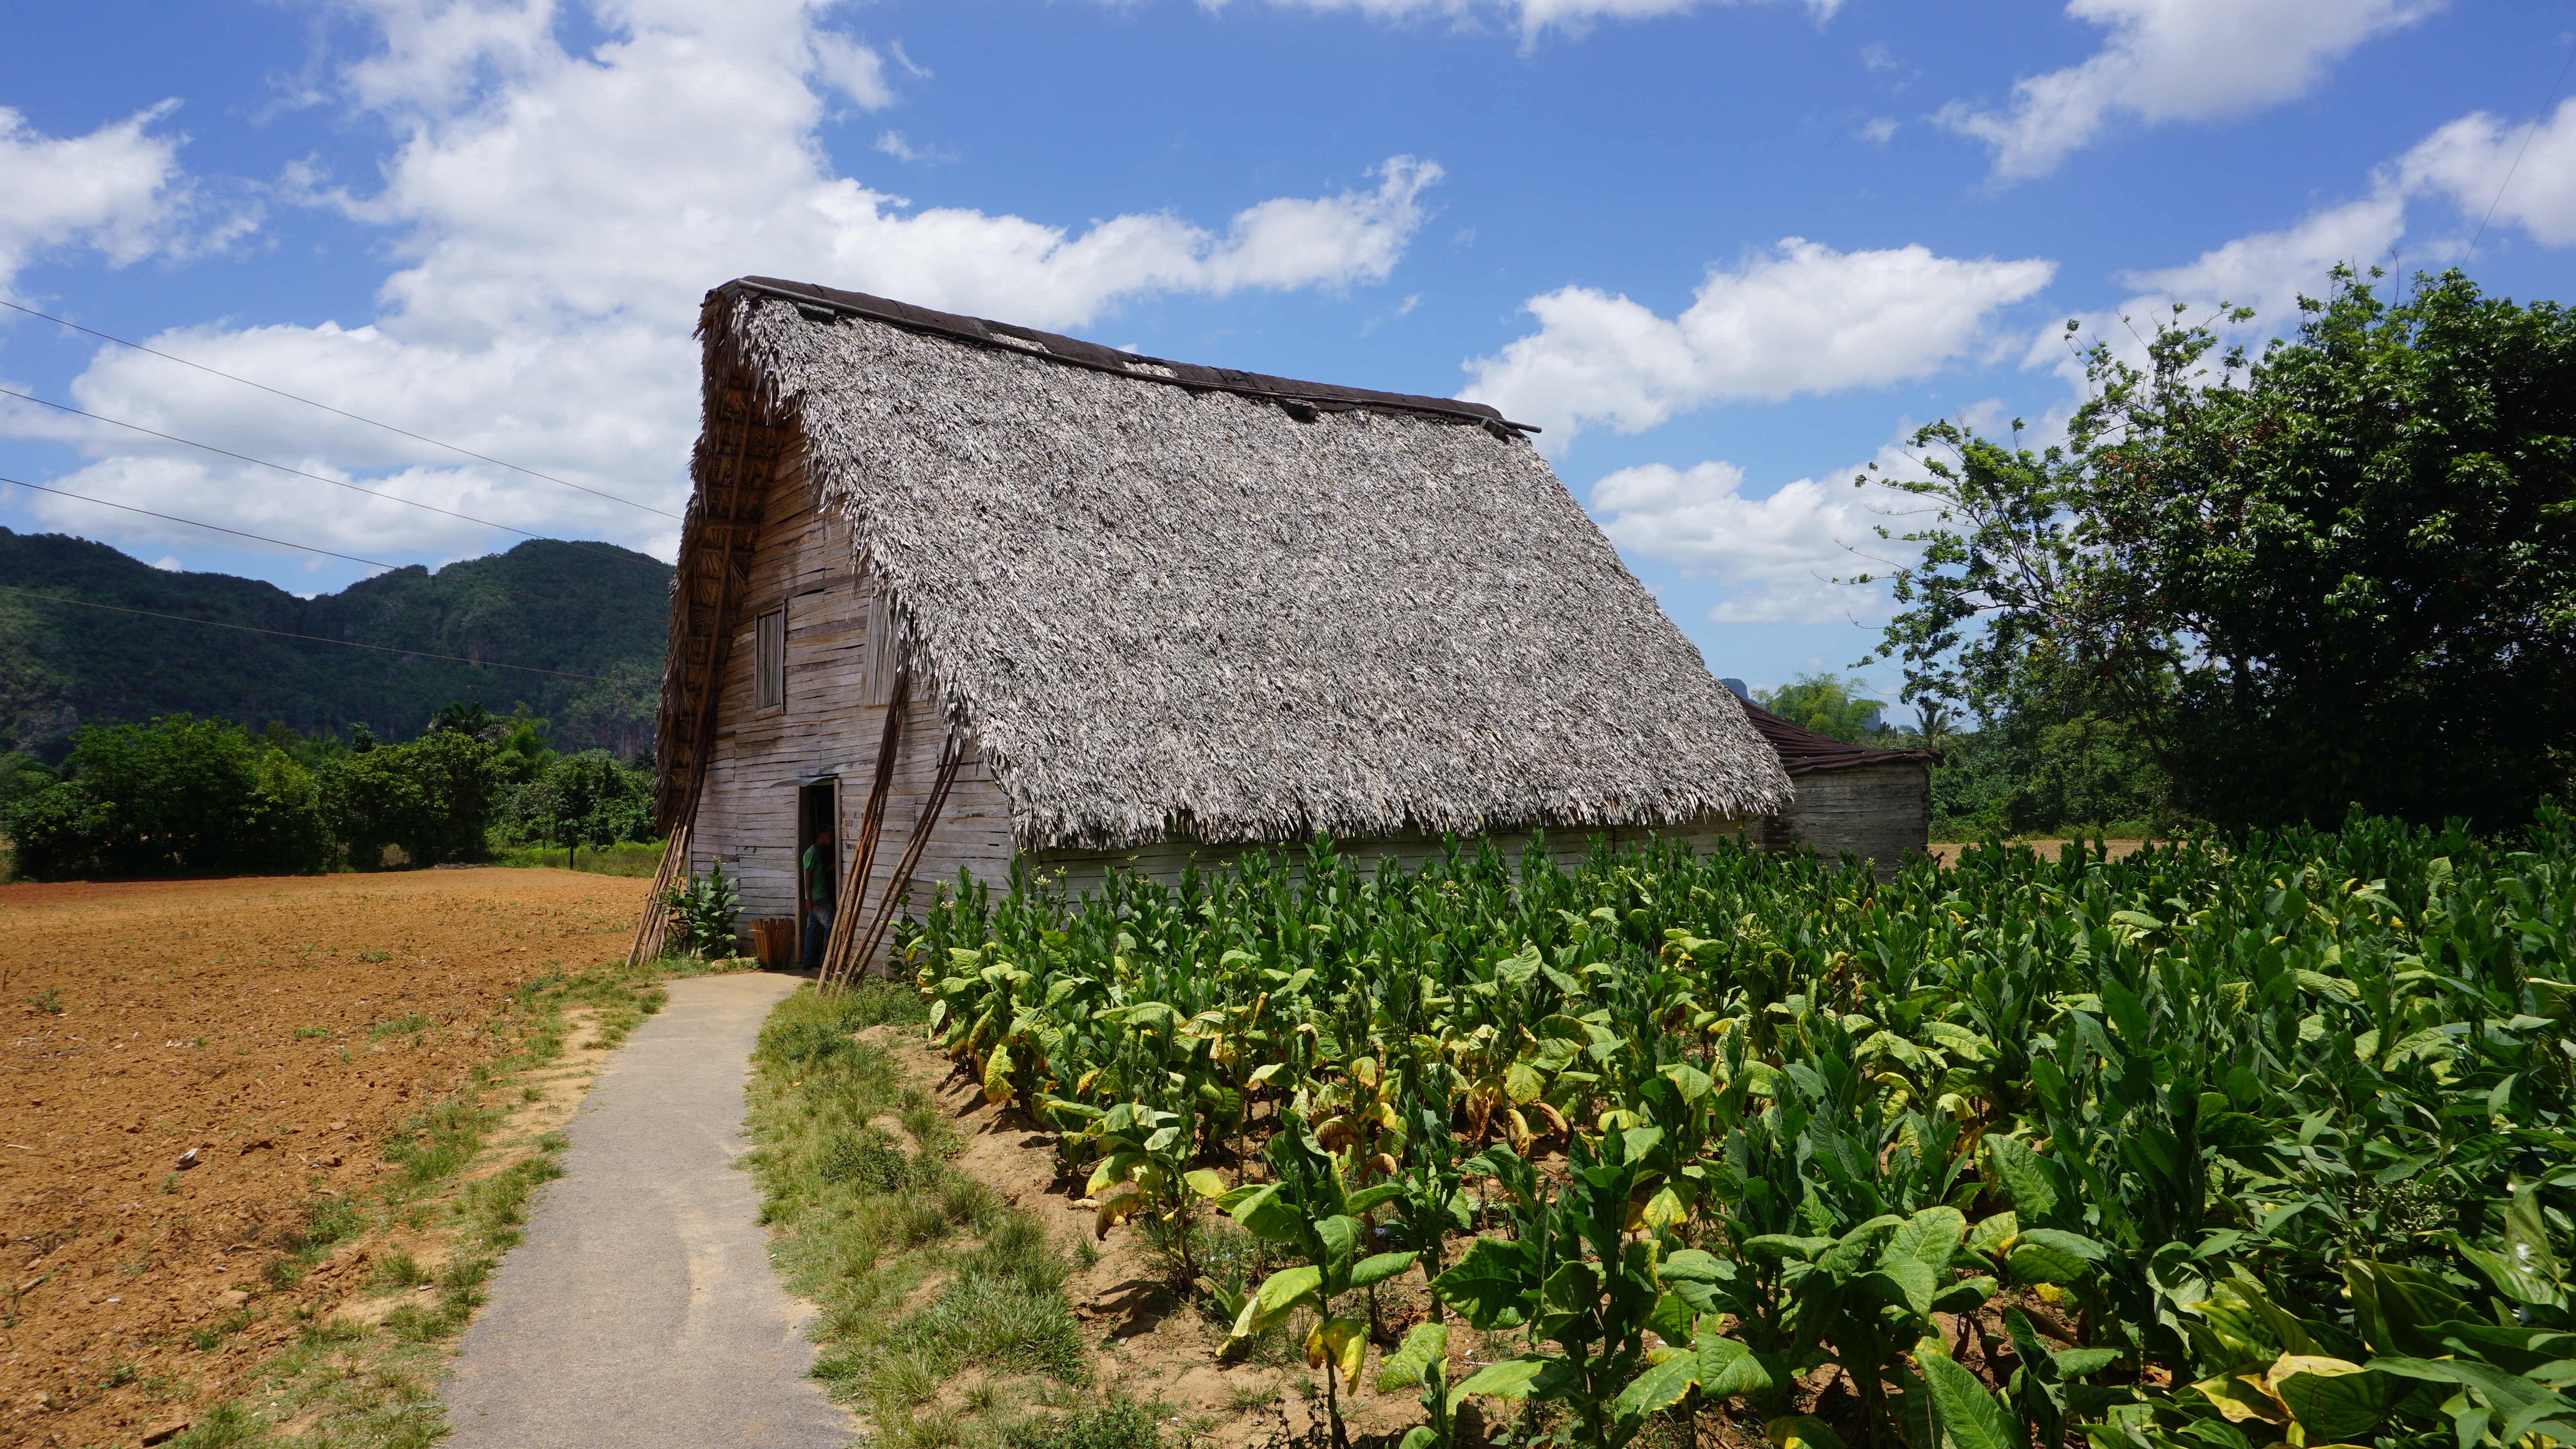
field, farm, flower, building, village, agriculture, cuba, plantation, cigar, tobacco, vinales, rural area